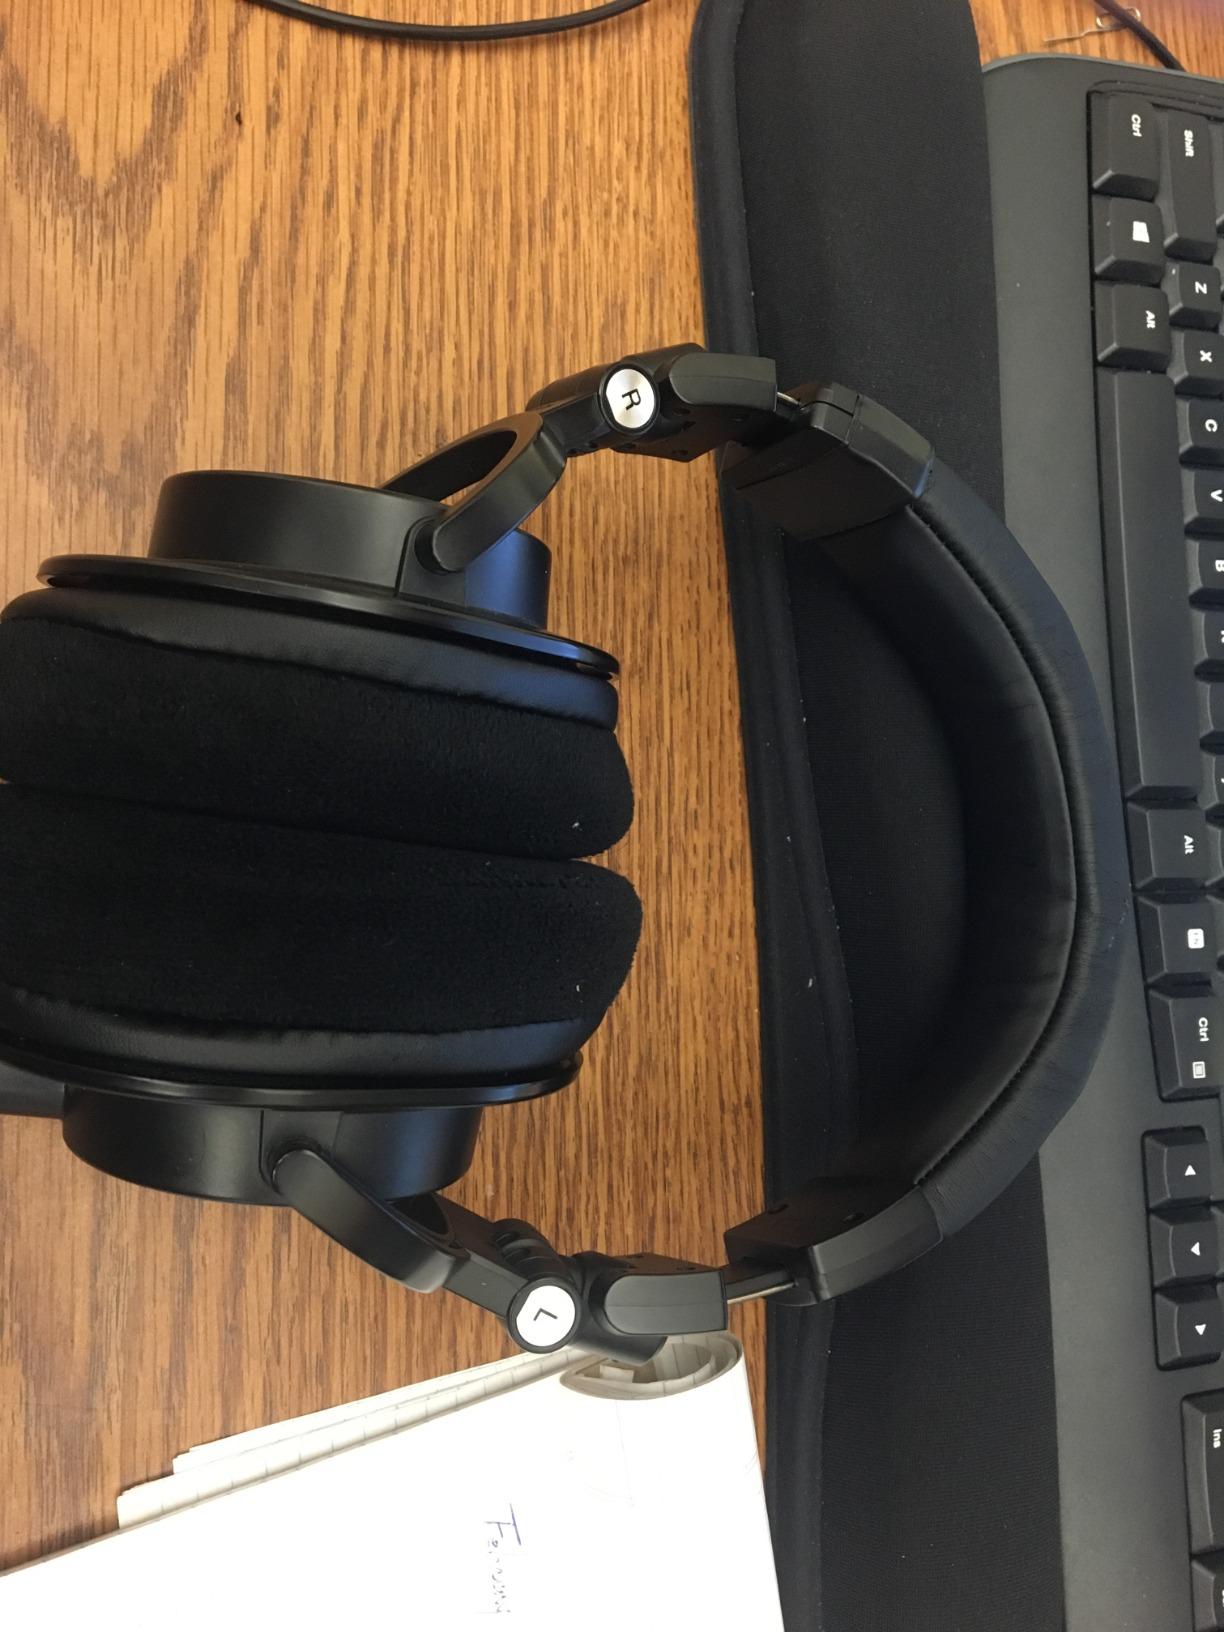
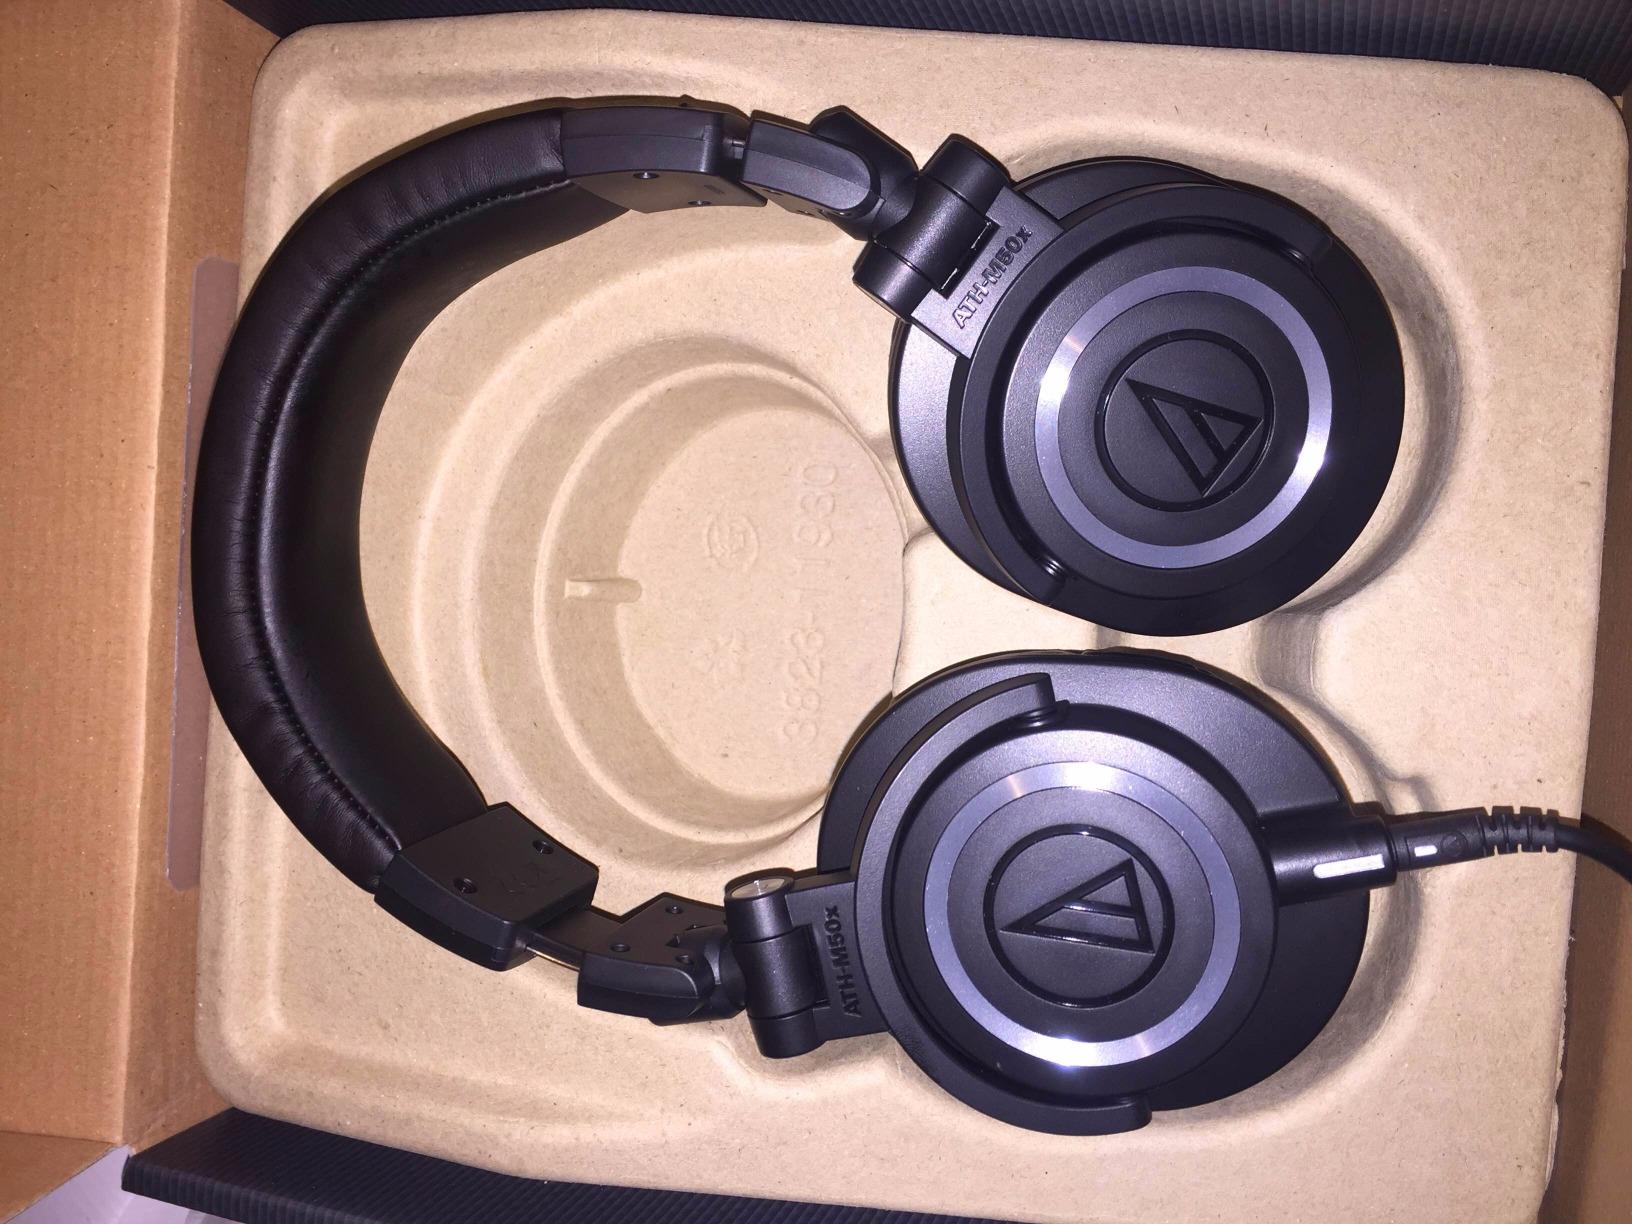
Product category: headphones
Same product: yes